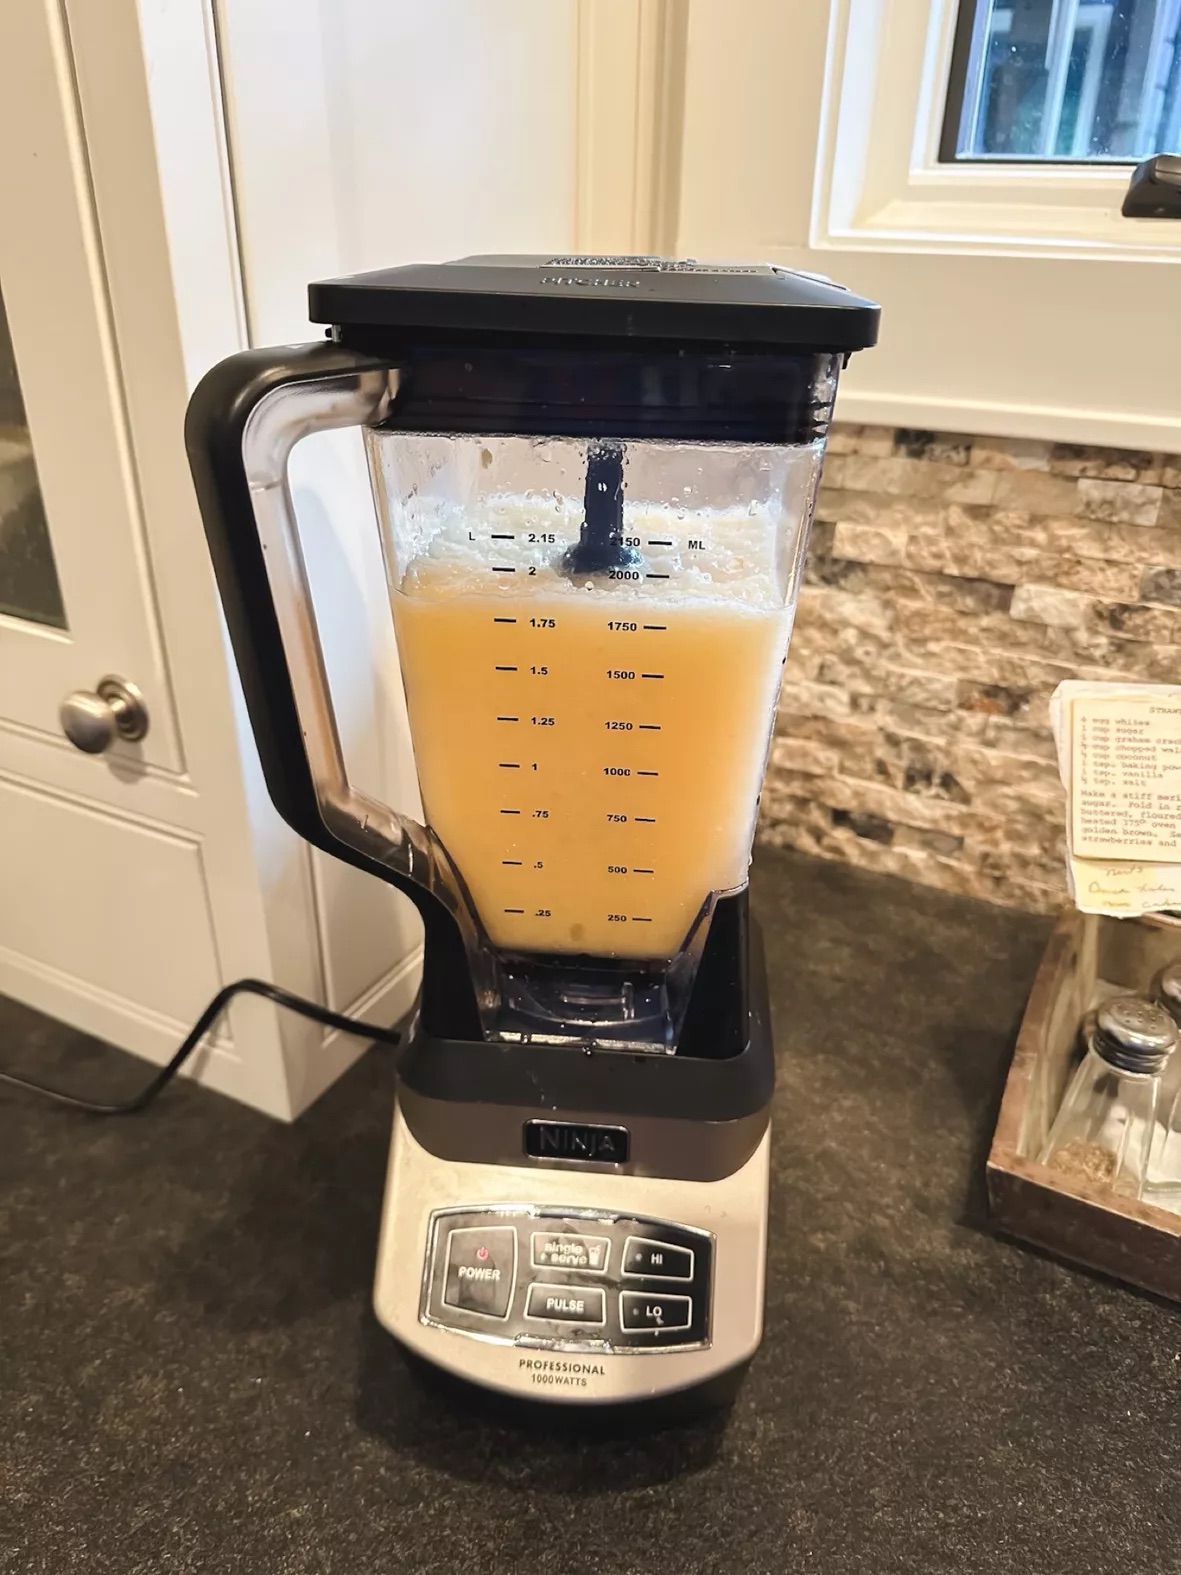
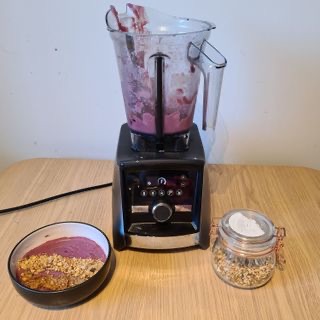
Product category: items_blender
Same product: no